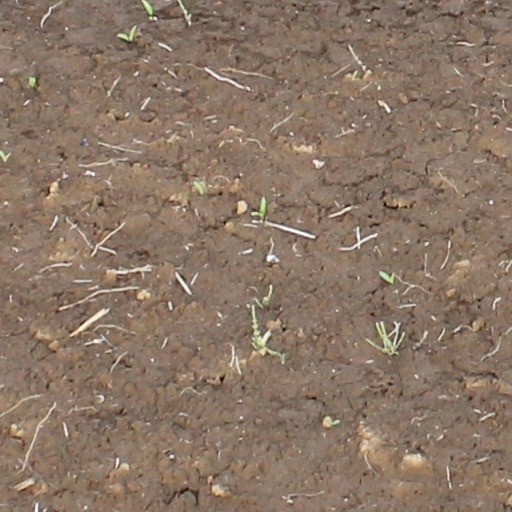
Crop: wheat